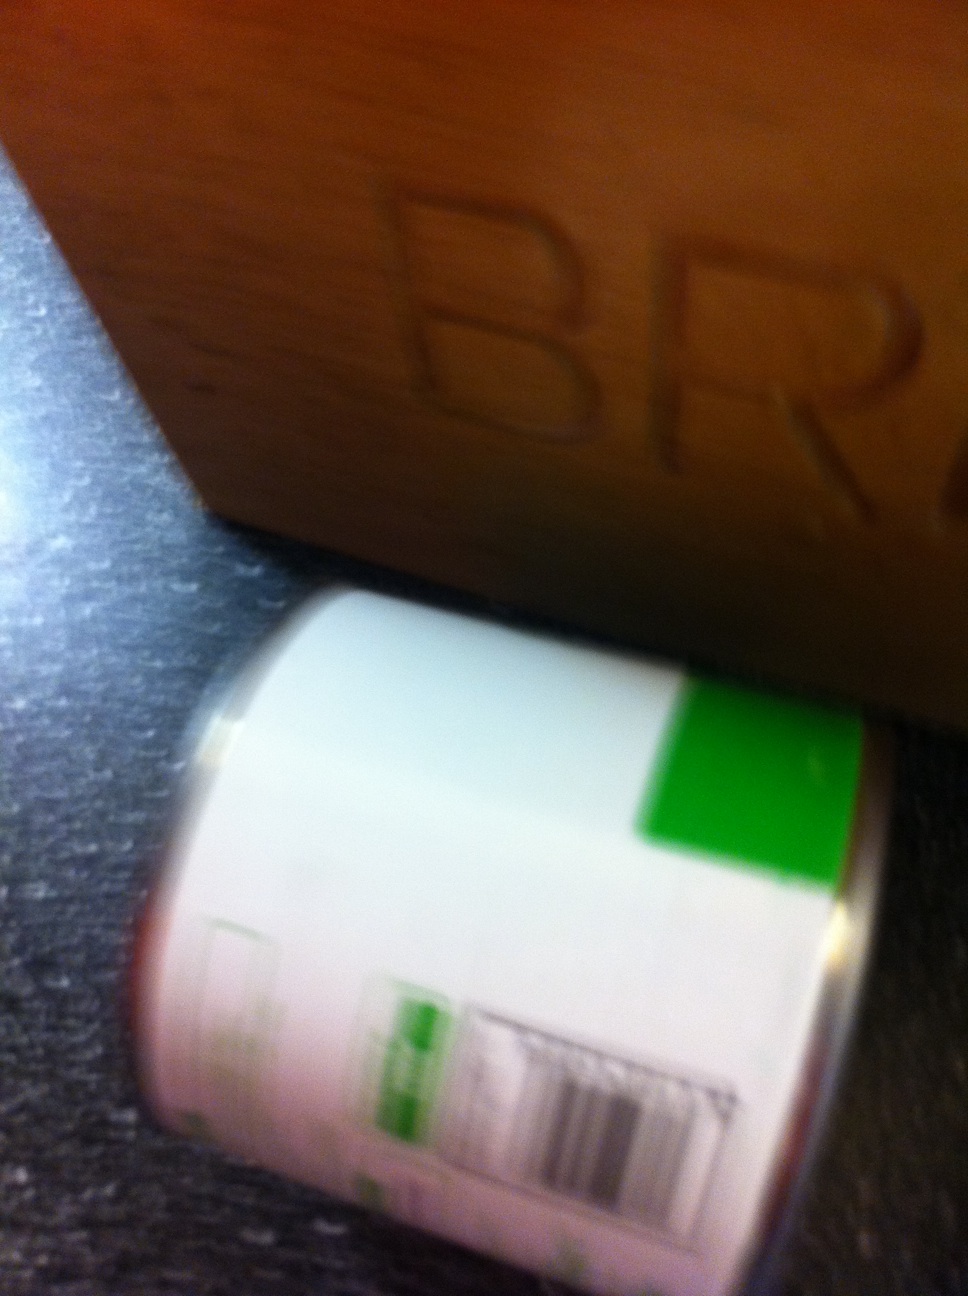Question: What's in this pen please? Thanks.
Answer: unanswerable